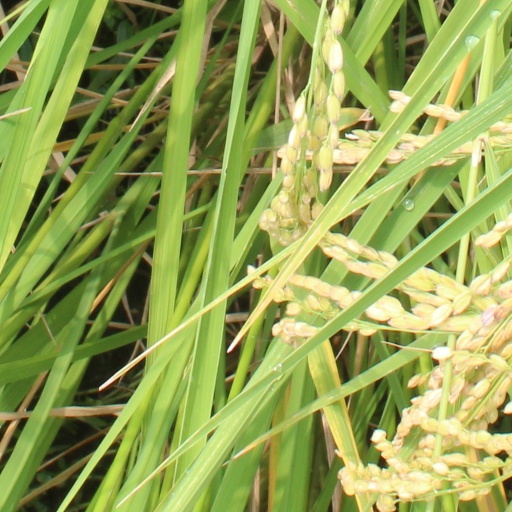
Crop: rice